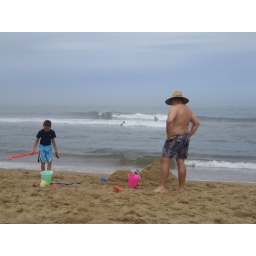
building in the sand